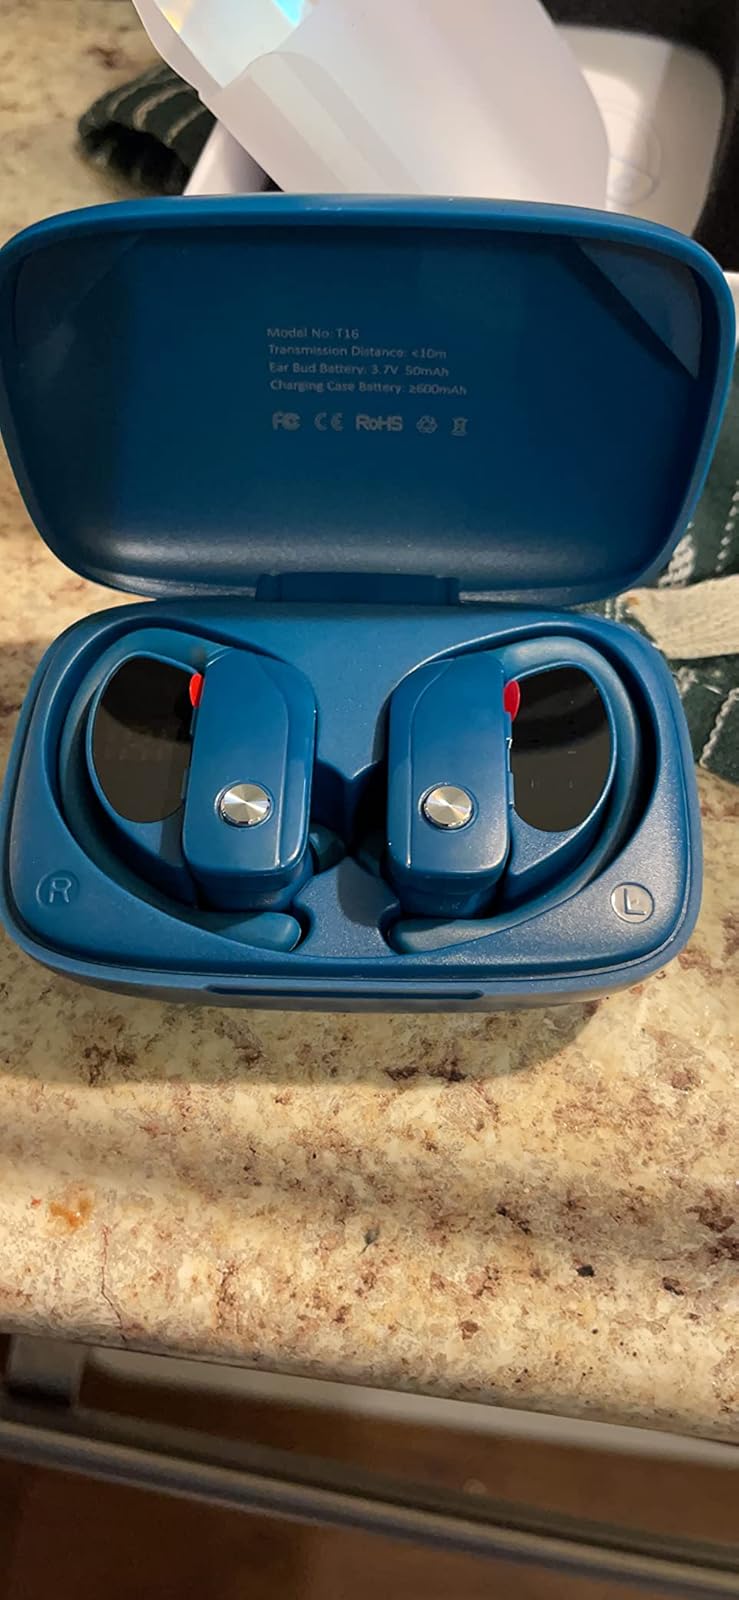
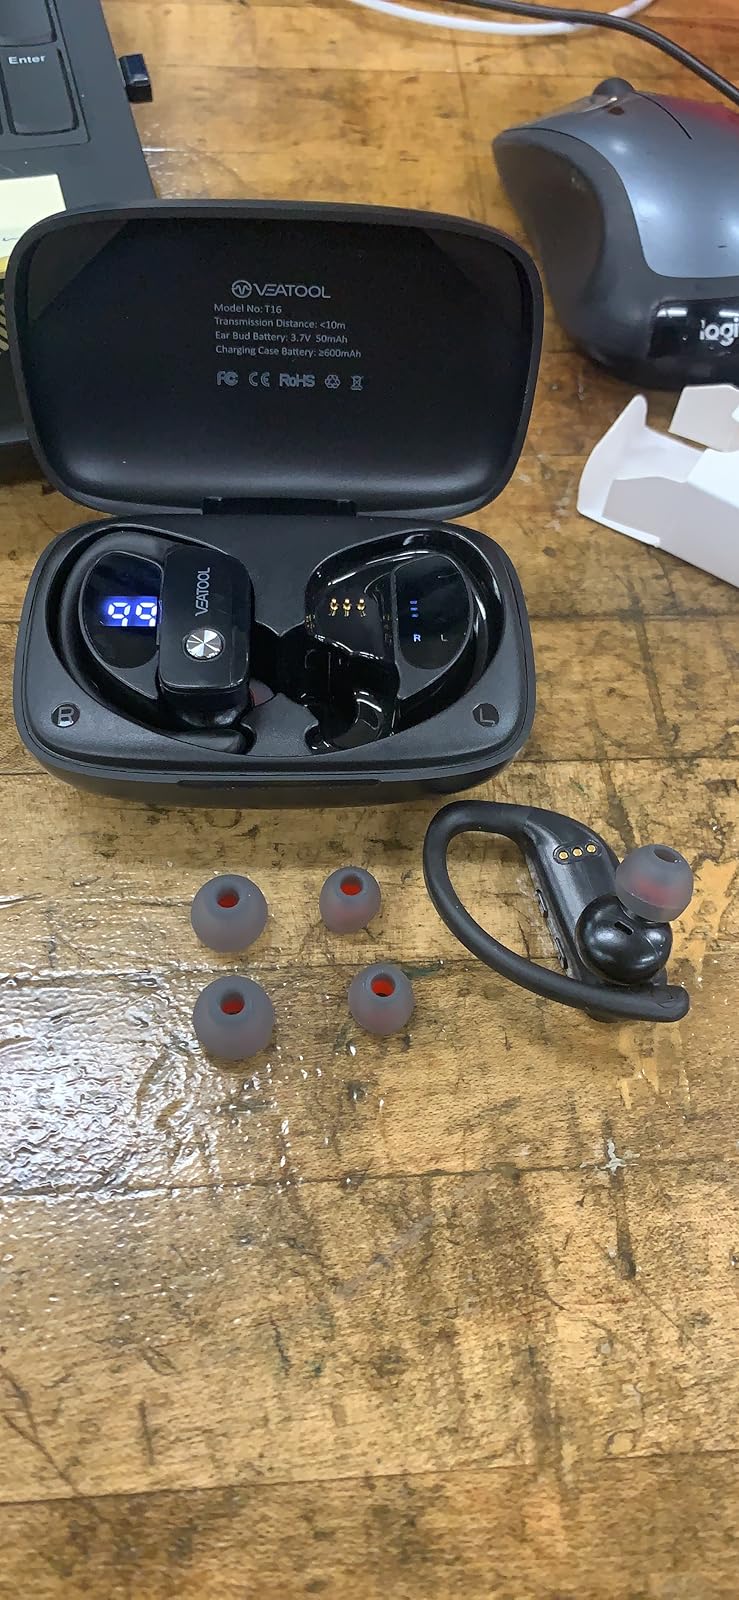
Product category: earbuds
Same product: no